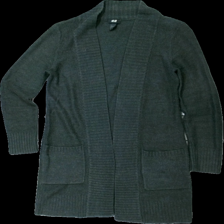
View: front
Type: Cardigan
Category: Ladies
Brand: H&M
Colors: Grey
Material: 100% acrylic
Cut: Regular
Size: S
Season: All
Damage location: middle center
Price range: <50
Recommended usage: Export
Description: grå kofta, nopprig